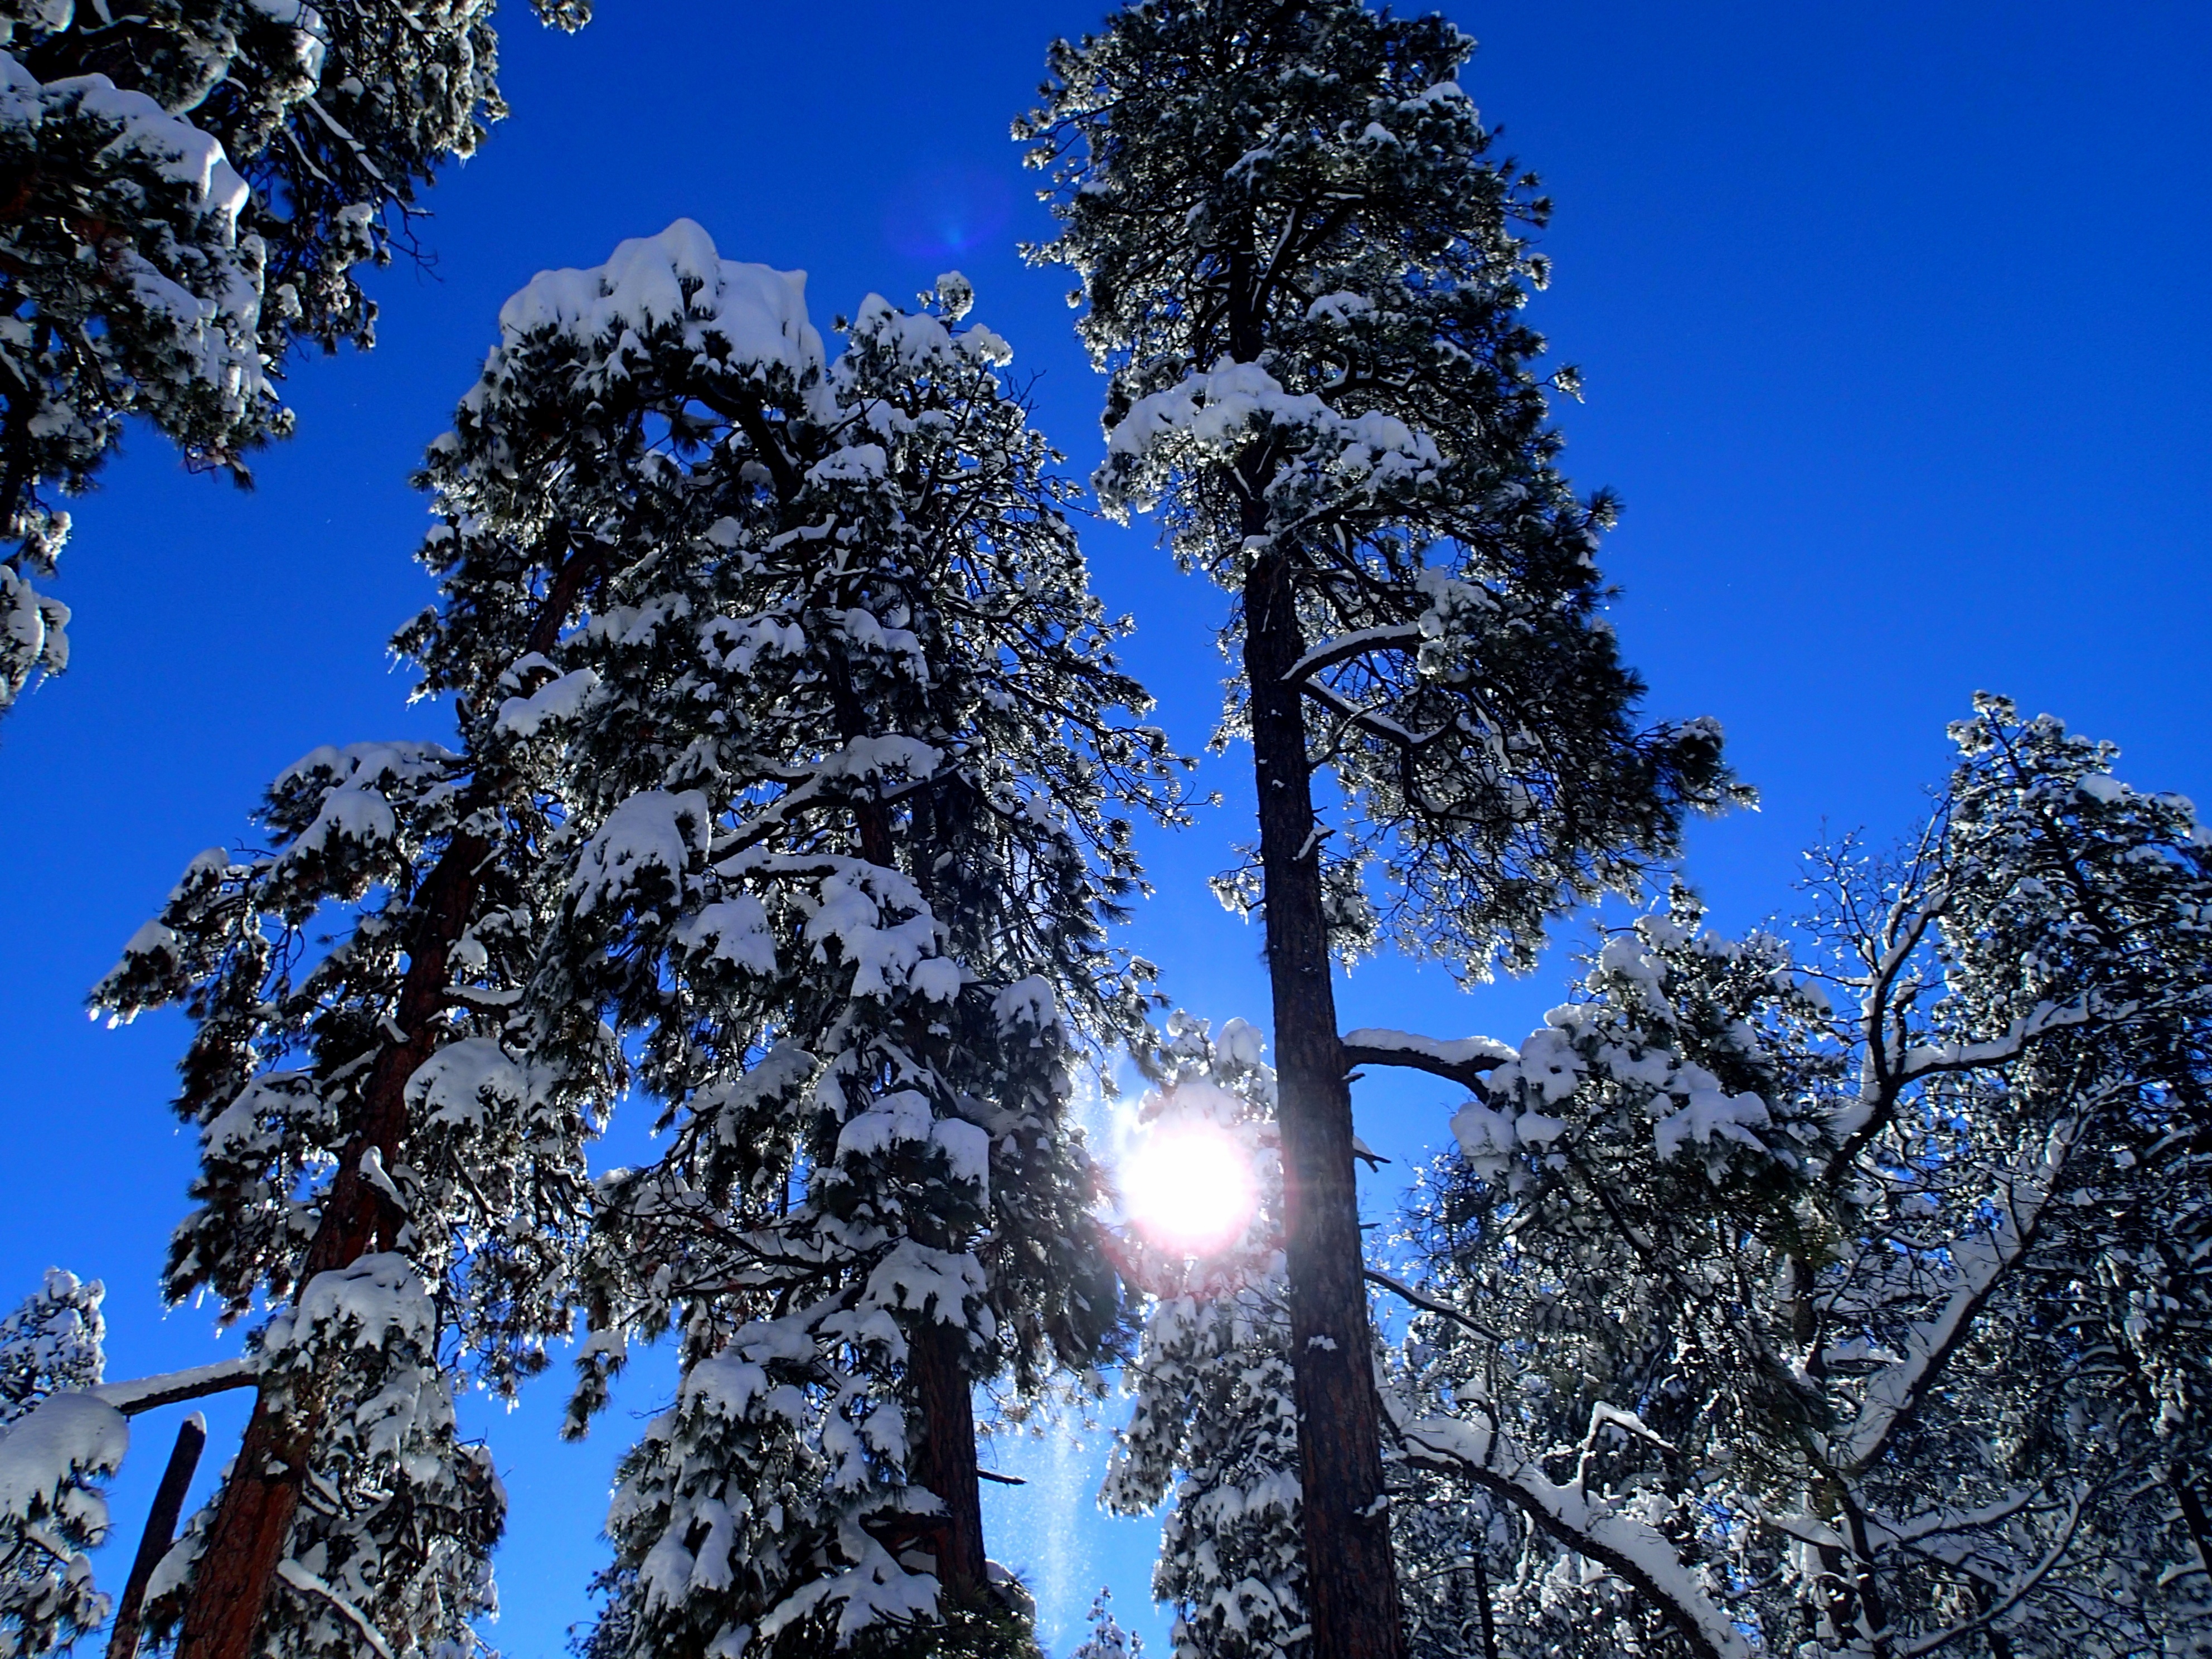
tree, nature, forest, branch, mountain, snow, winter, cloud, plant, sky, sunlight, flower, blue, fir, season, bw, spruce, ecosystem, biome, woody plant, land plant